Colonization of Mars

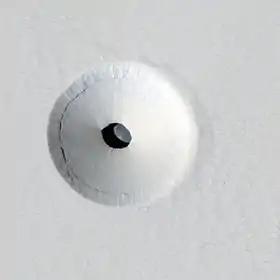
Cropped version of a HiRISE image of a lava tube skylight entrance on the Martian volcano Pavonis Mons

Some early Mars colonies might specialize in developing local resources for Martian consumption, such as water and/or ice. Local resources can also be used in infrastructure construction. One source of Martian ore currently known to be available is metallic iron in the form of nickel–iron meteorites. Iron in this form is more easily extracted than from the iron oxides that cover the planet.